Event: Ecuador Earthquake
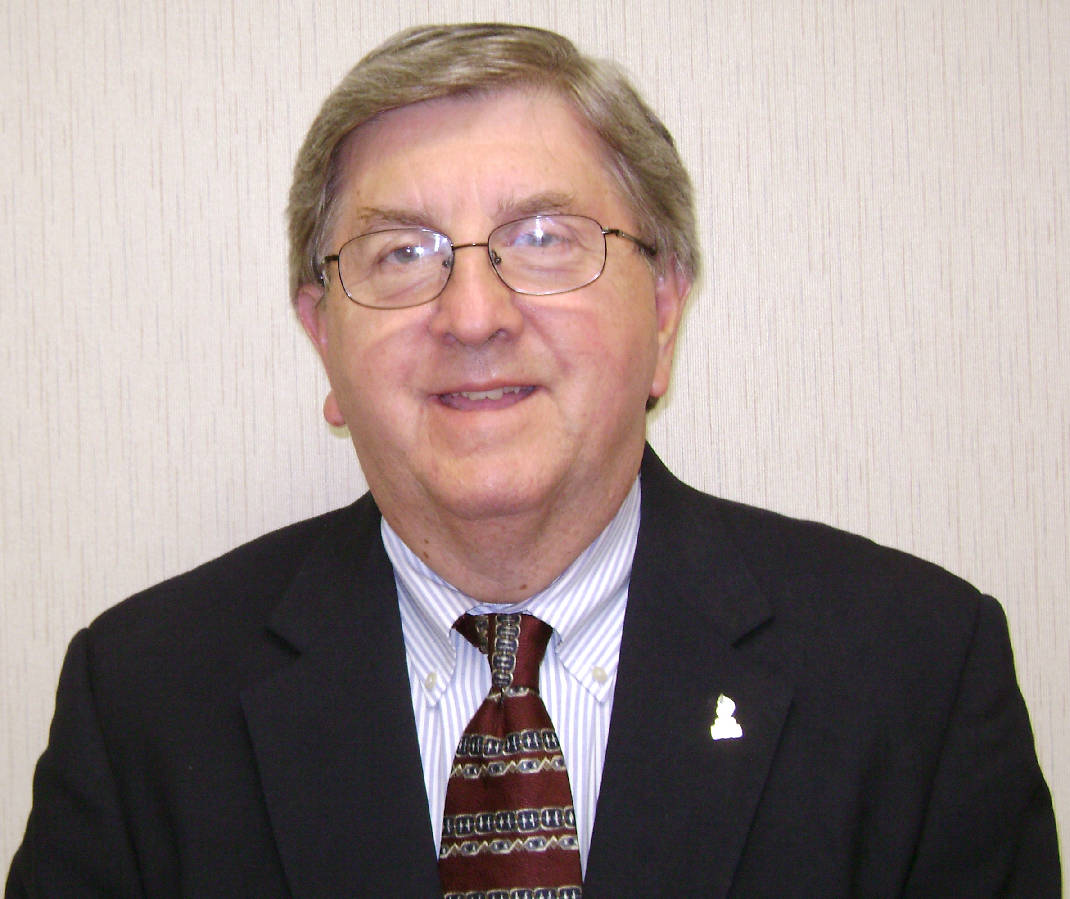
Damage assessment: no_damage